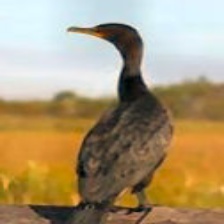
Species: DOUBLE BRESTED CORMARANT
Scientific name: PHALACROCORAX AURITUS